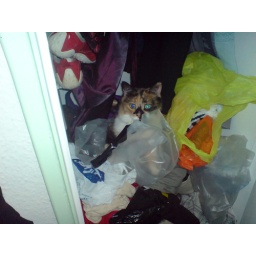
cat in bags in a wardrobe